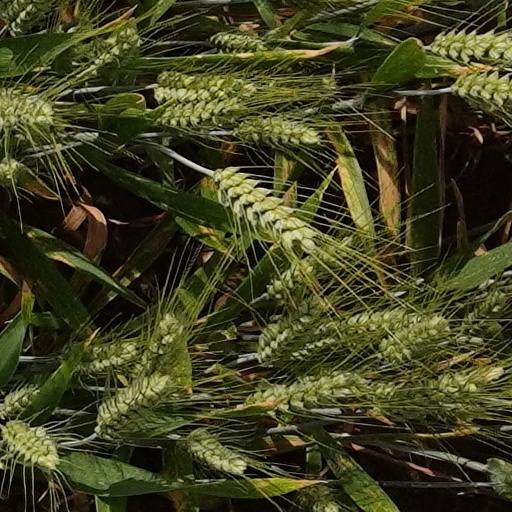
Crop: wheat